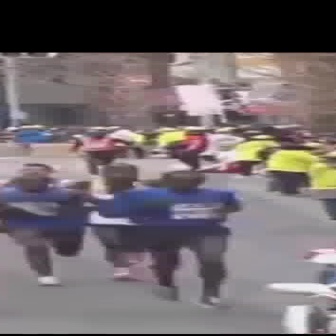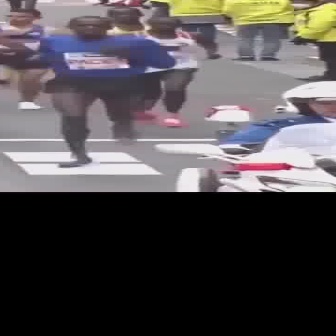
  Please identify the target specified by the bounding box [101,171,240,311] in the first image and locate it in the second image. Return the coordinates in [x_min,y_min,x_max,y_max] format.
Answer: [22,15,176,169]